Iron cycle

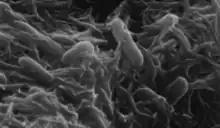
Microscopic image of "Shewanella oneidensis"

Another way bacteria influence the iron cycle is through extracellular electron transfer. Extracellular electron transfer occurs when a bacterium, in the absence of oxygen, utilizes metals in its environment as a final electron acceptor. This involves pumping electrons outside the cell to extracellular metals as a way to complete the electron transport chain. One popular metal to perform extracellular electron transport to is Fe (III). Examples of bacteria such as "Shewanella" spp., "Geobacter" spp., and some "Enterococcus" spp. use this form of metabolism. This is an important metabolic process because it reduces ferric iron to ferrous iron, which is more readily bioavailable. Thus, extracellular electron transport has similar effects on the iron cycle as iron-oxidizing bacteria. Besides the iron cycle, extracellular electron transport also impacts the environment through increased biofilm growth and increased biofilm acidity. Moving away from the Earth, it has been theorized that bacteria that can undergo extracellular electron transfer may exist on Mars due to Mars’ high iron oxide mineral content.